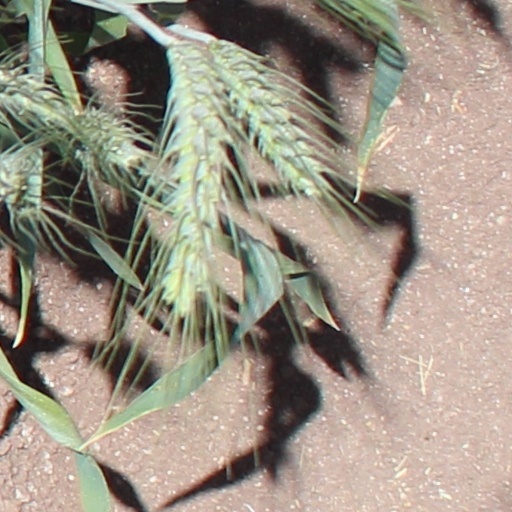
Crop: wheat